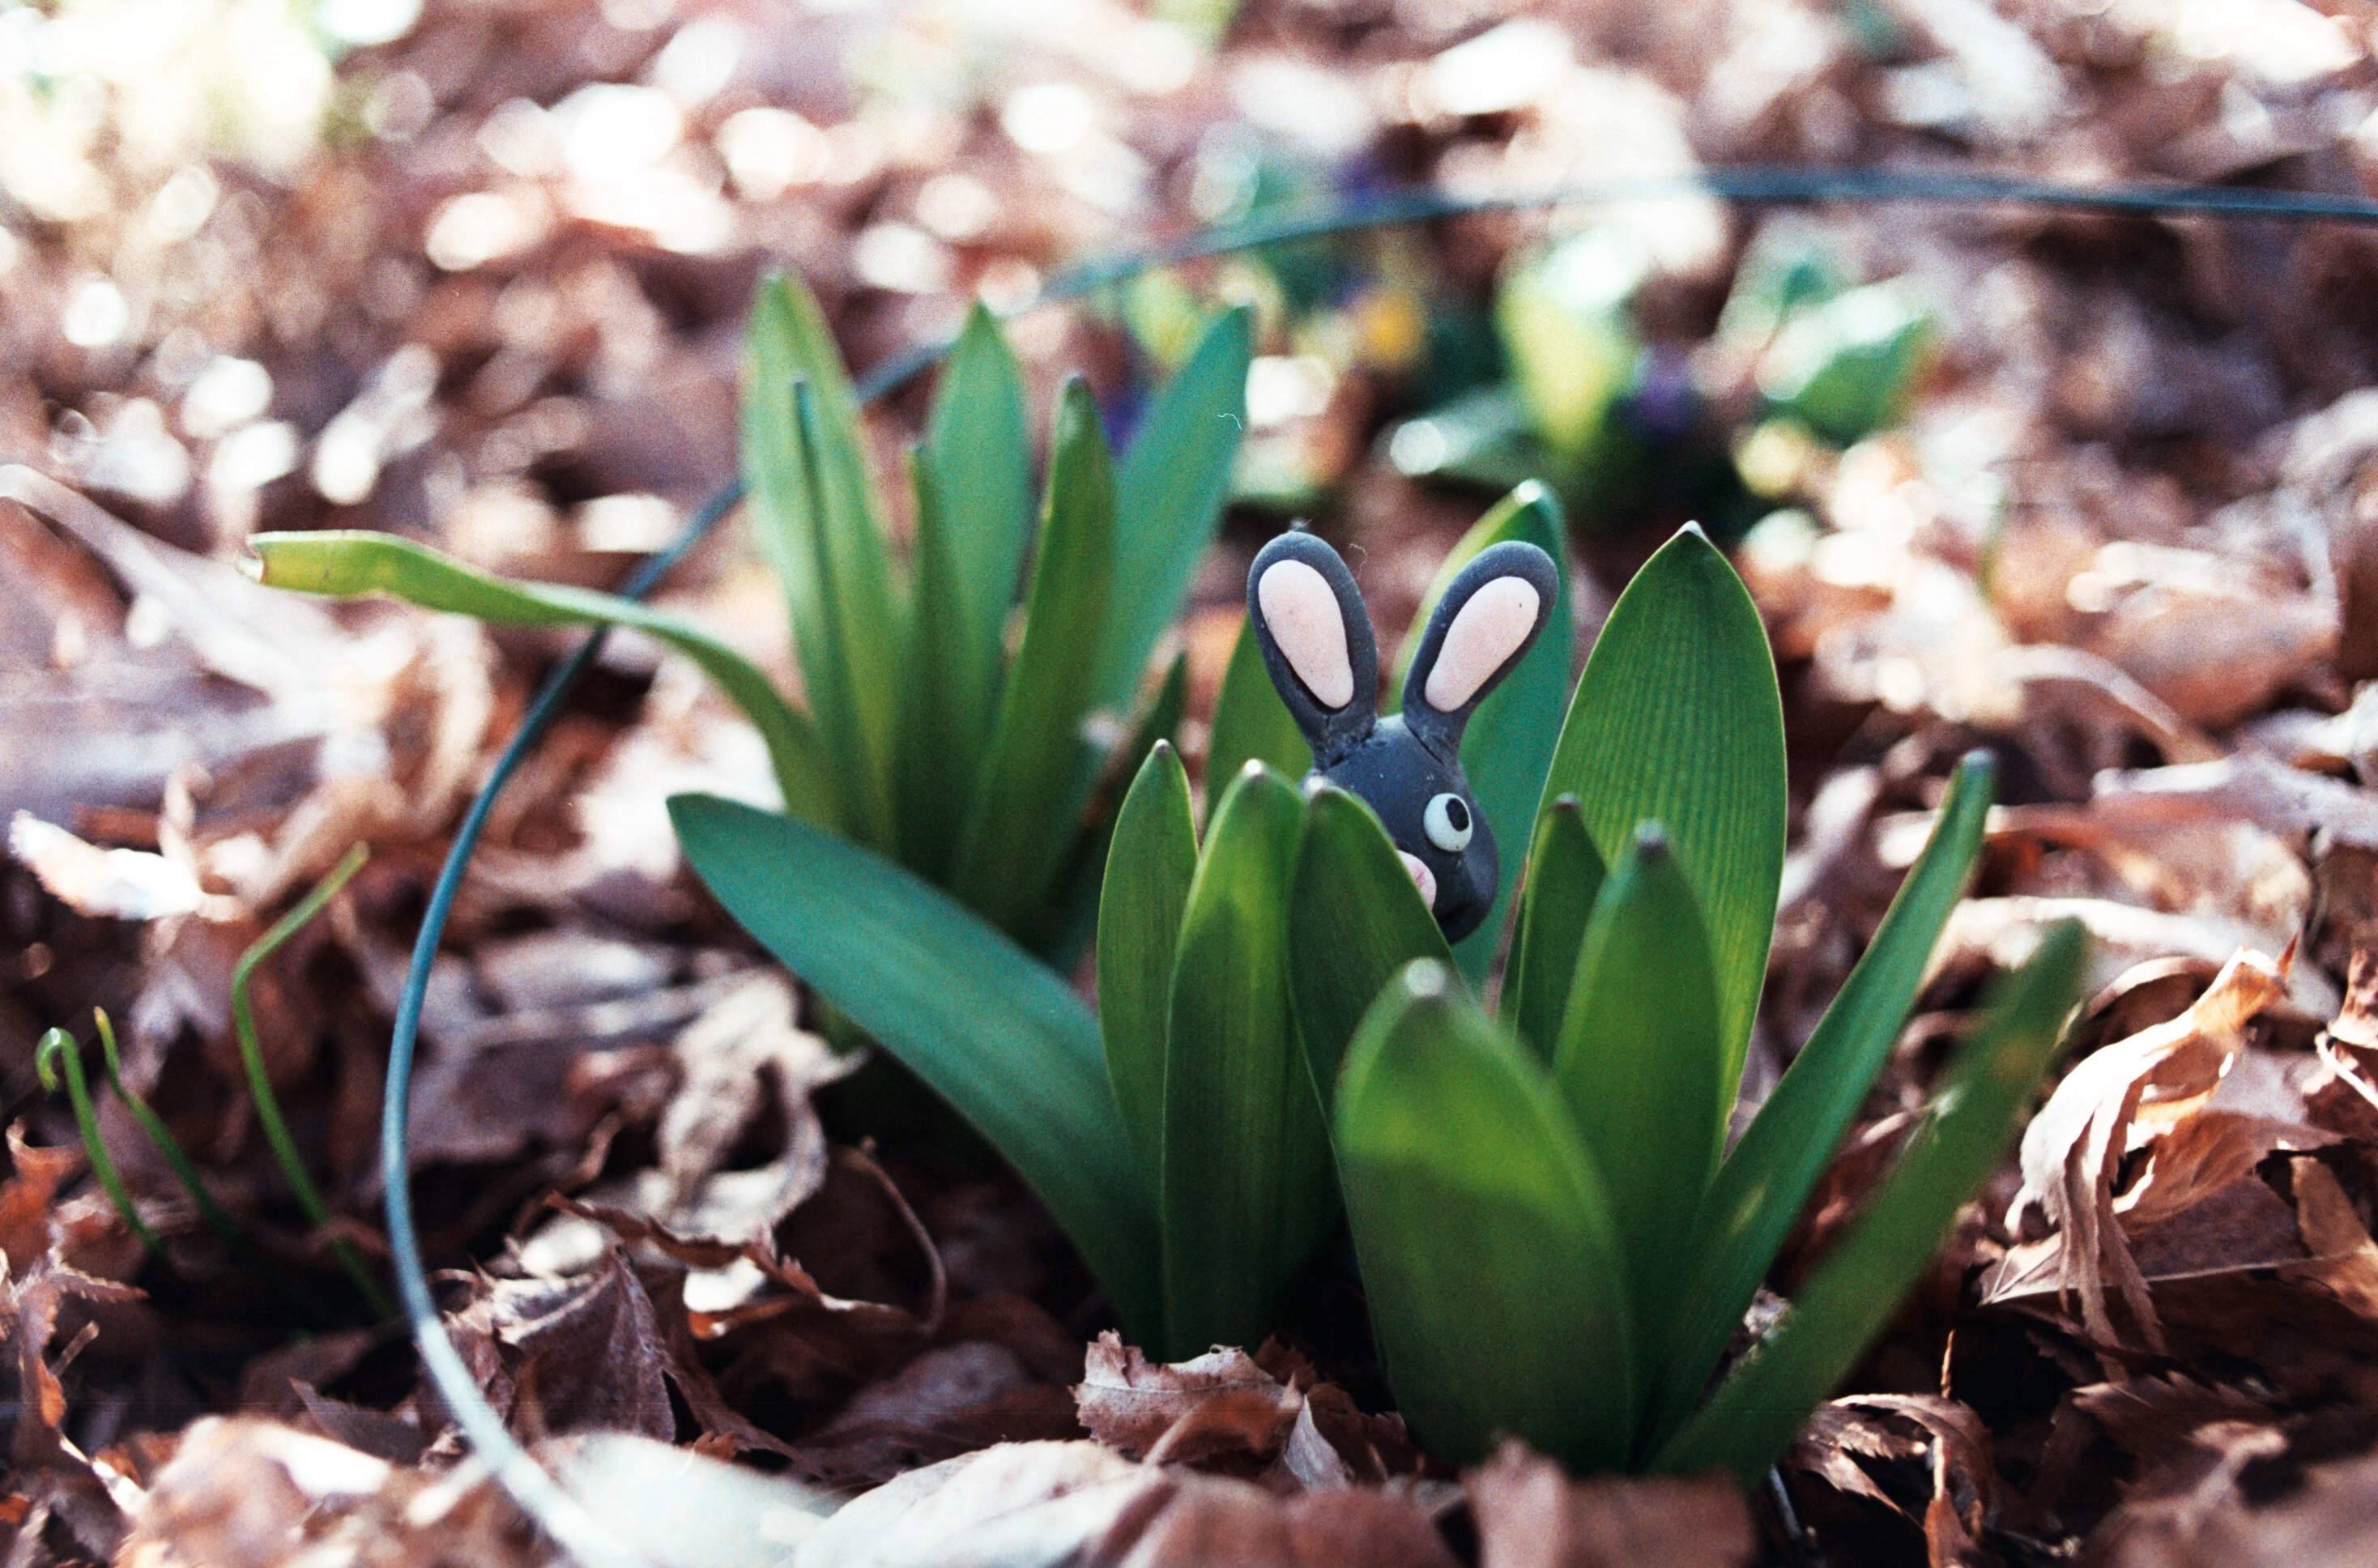
plant, leaf, flower, fujifilm, spring, green, botany, playing, garden, flora, rabbit, flowers, conejo, lapin, hideandseek, crocus, yard, bunny, pentaxmesuper, smcpentaxa35mmf20, hiding, coelho, proplusii, flowering plant, land plant